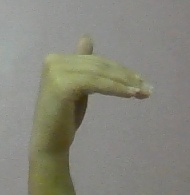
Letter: khaa